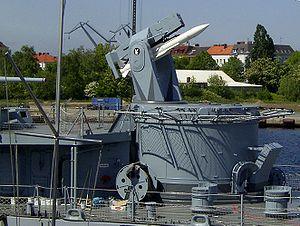
Le RIM-66 Standard Missile MR est un type de missile surface-air qui forme en date de 2008 avec le RIM-156 Standard SM-2ER l'ossature principale du système de défense antiaérien de l'US Navy. Ces missiles sont fabriqués par Raytheon et succèdent au RIM-2 Terrier et au RIM-24 Tartar qui dataient des années 1950 dans de nombreuses marines de guerre de par le monde. Il s'agit du même missile que le RIM-67 Standard sans son booster, de la même manière que le RIM-24 Tartar était le même missile que le RIM-2 Terrier sans son booster.